Against Our Will

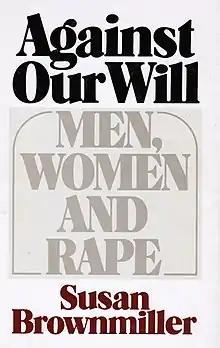
Cover of the first edition

Against Our Will: Men, Women and Rape is a 1975 book about rape by Susan Brownmiller, in which the author argues that rape is "a conscious process of intimidation by which all men keep all women in a state of fear."